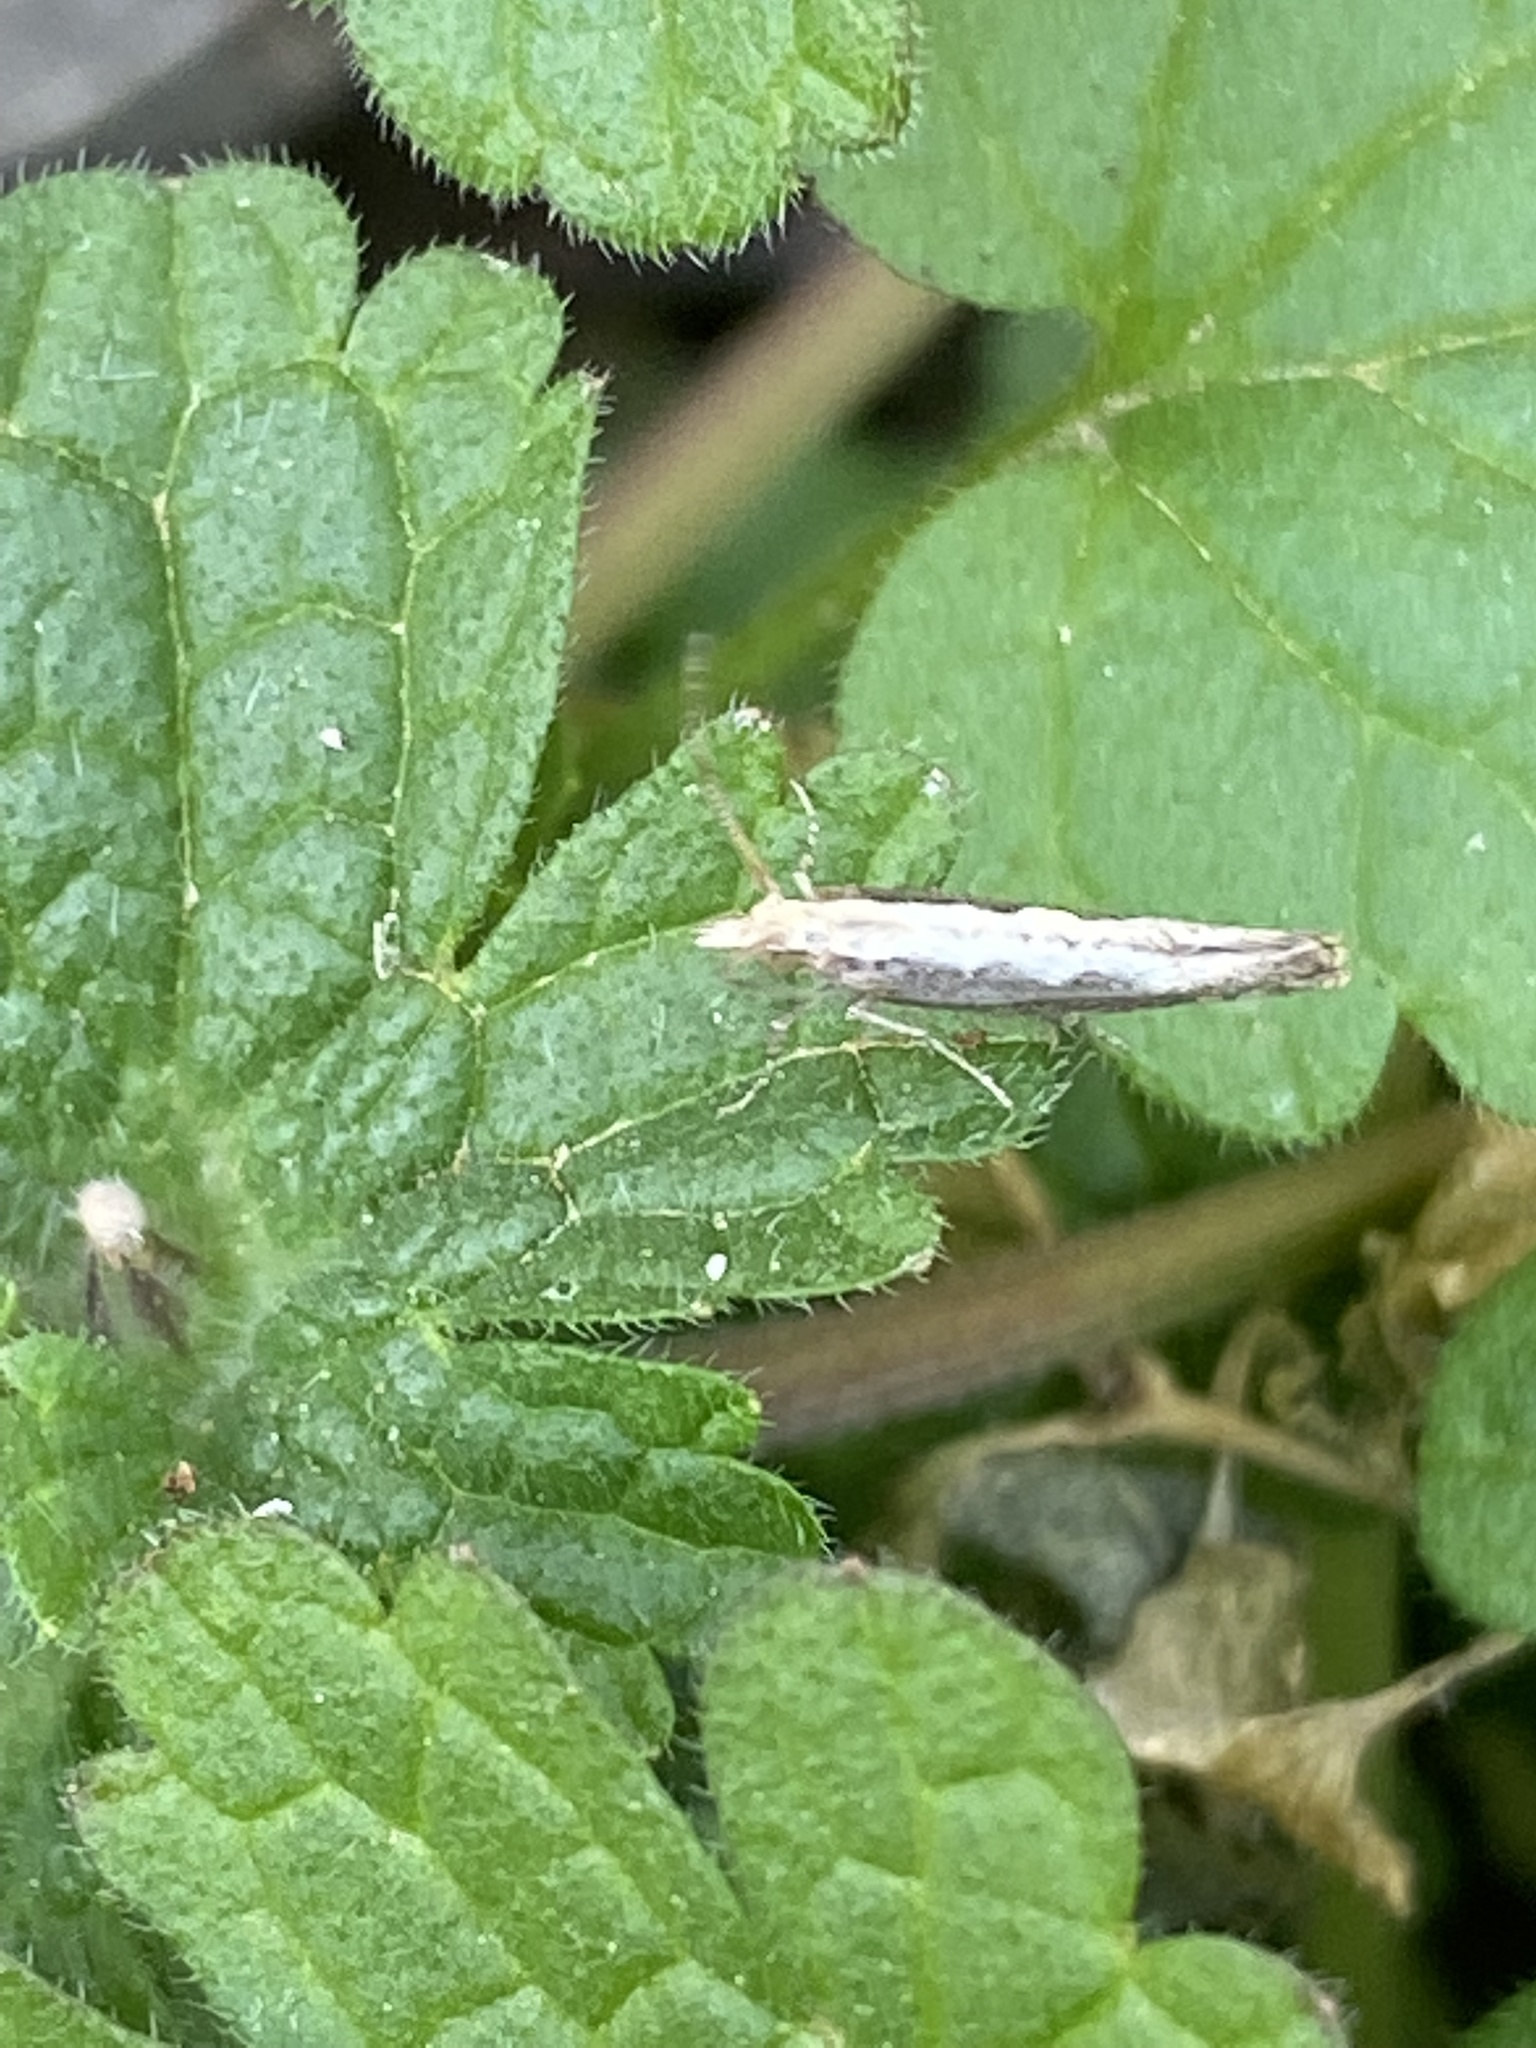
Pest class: diamondback_moth